Princess Connect! Re:Dive

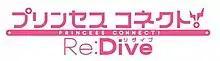
"Princess Connect! Re:Dive" logo

is a Japanese role-playing video game developed by Cygames. It was released in Japan on February 15, 2018 for Android and iOS, and on May 22, 2018 for Microsoft Windows via DMM Games. Mobile version would later be released in other regions.